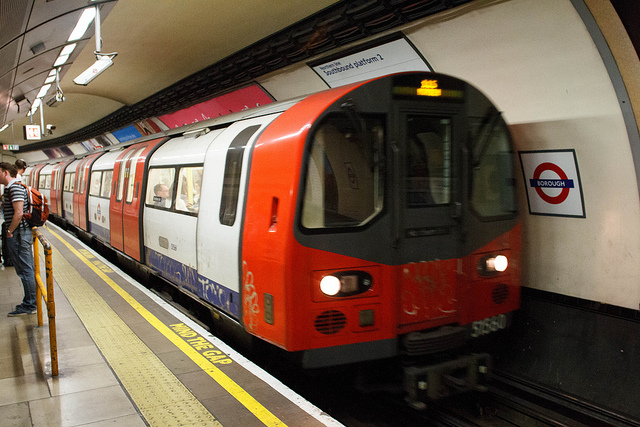
a train enters the train station in a tunnel

A subway at a train station with people standing by the rail.

The train is passing through the underground subway

A red and white train traveling through a subway tunnel.

A train at a train stop with people near.